Adeem Younis

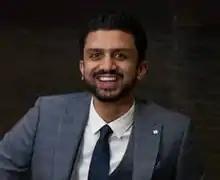

Adeem Younis (born 17 October 1980) is an English-Pakistani entrepreneur, philanthropist, and humanitarian. He is best known as founder of digital matrimony platform SingleMuslim.com and international humanitarian charity Penny Appeal.